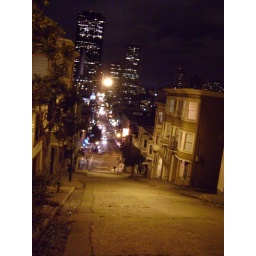
hill in north beach